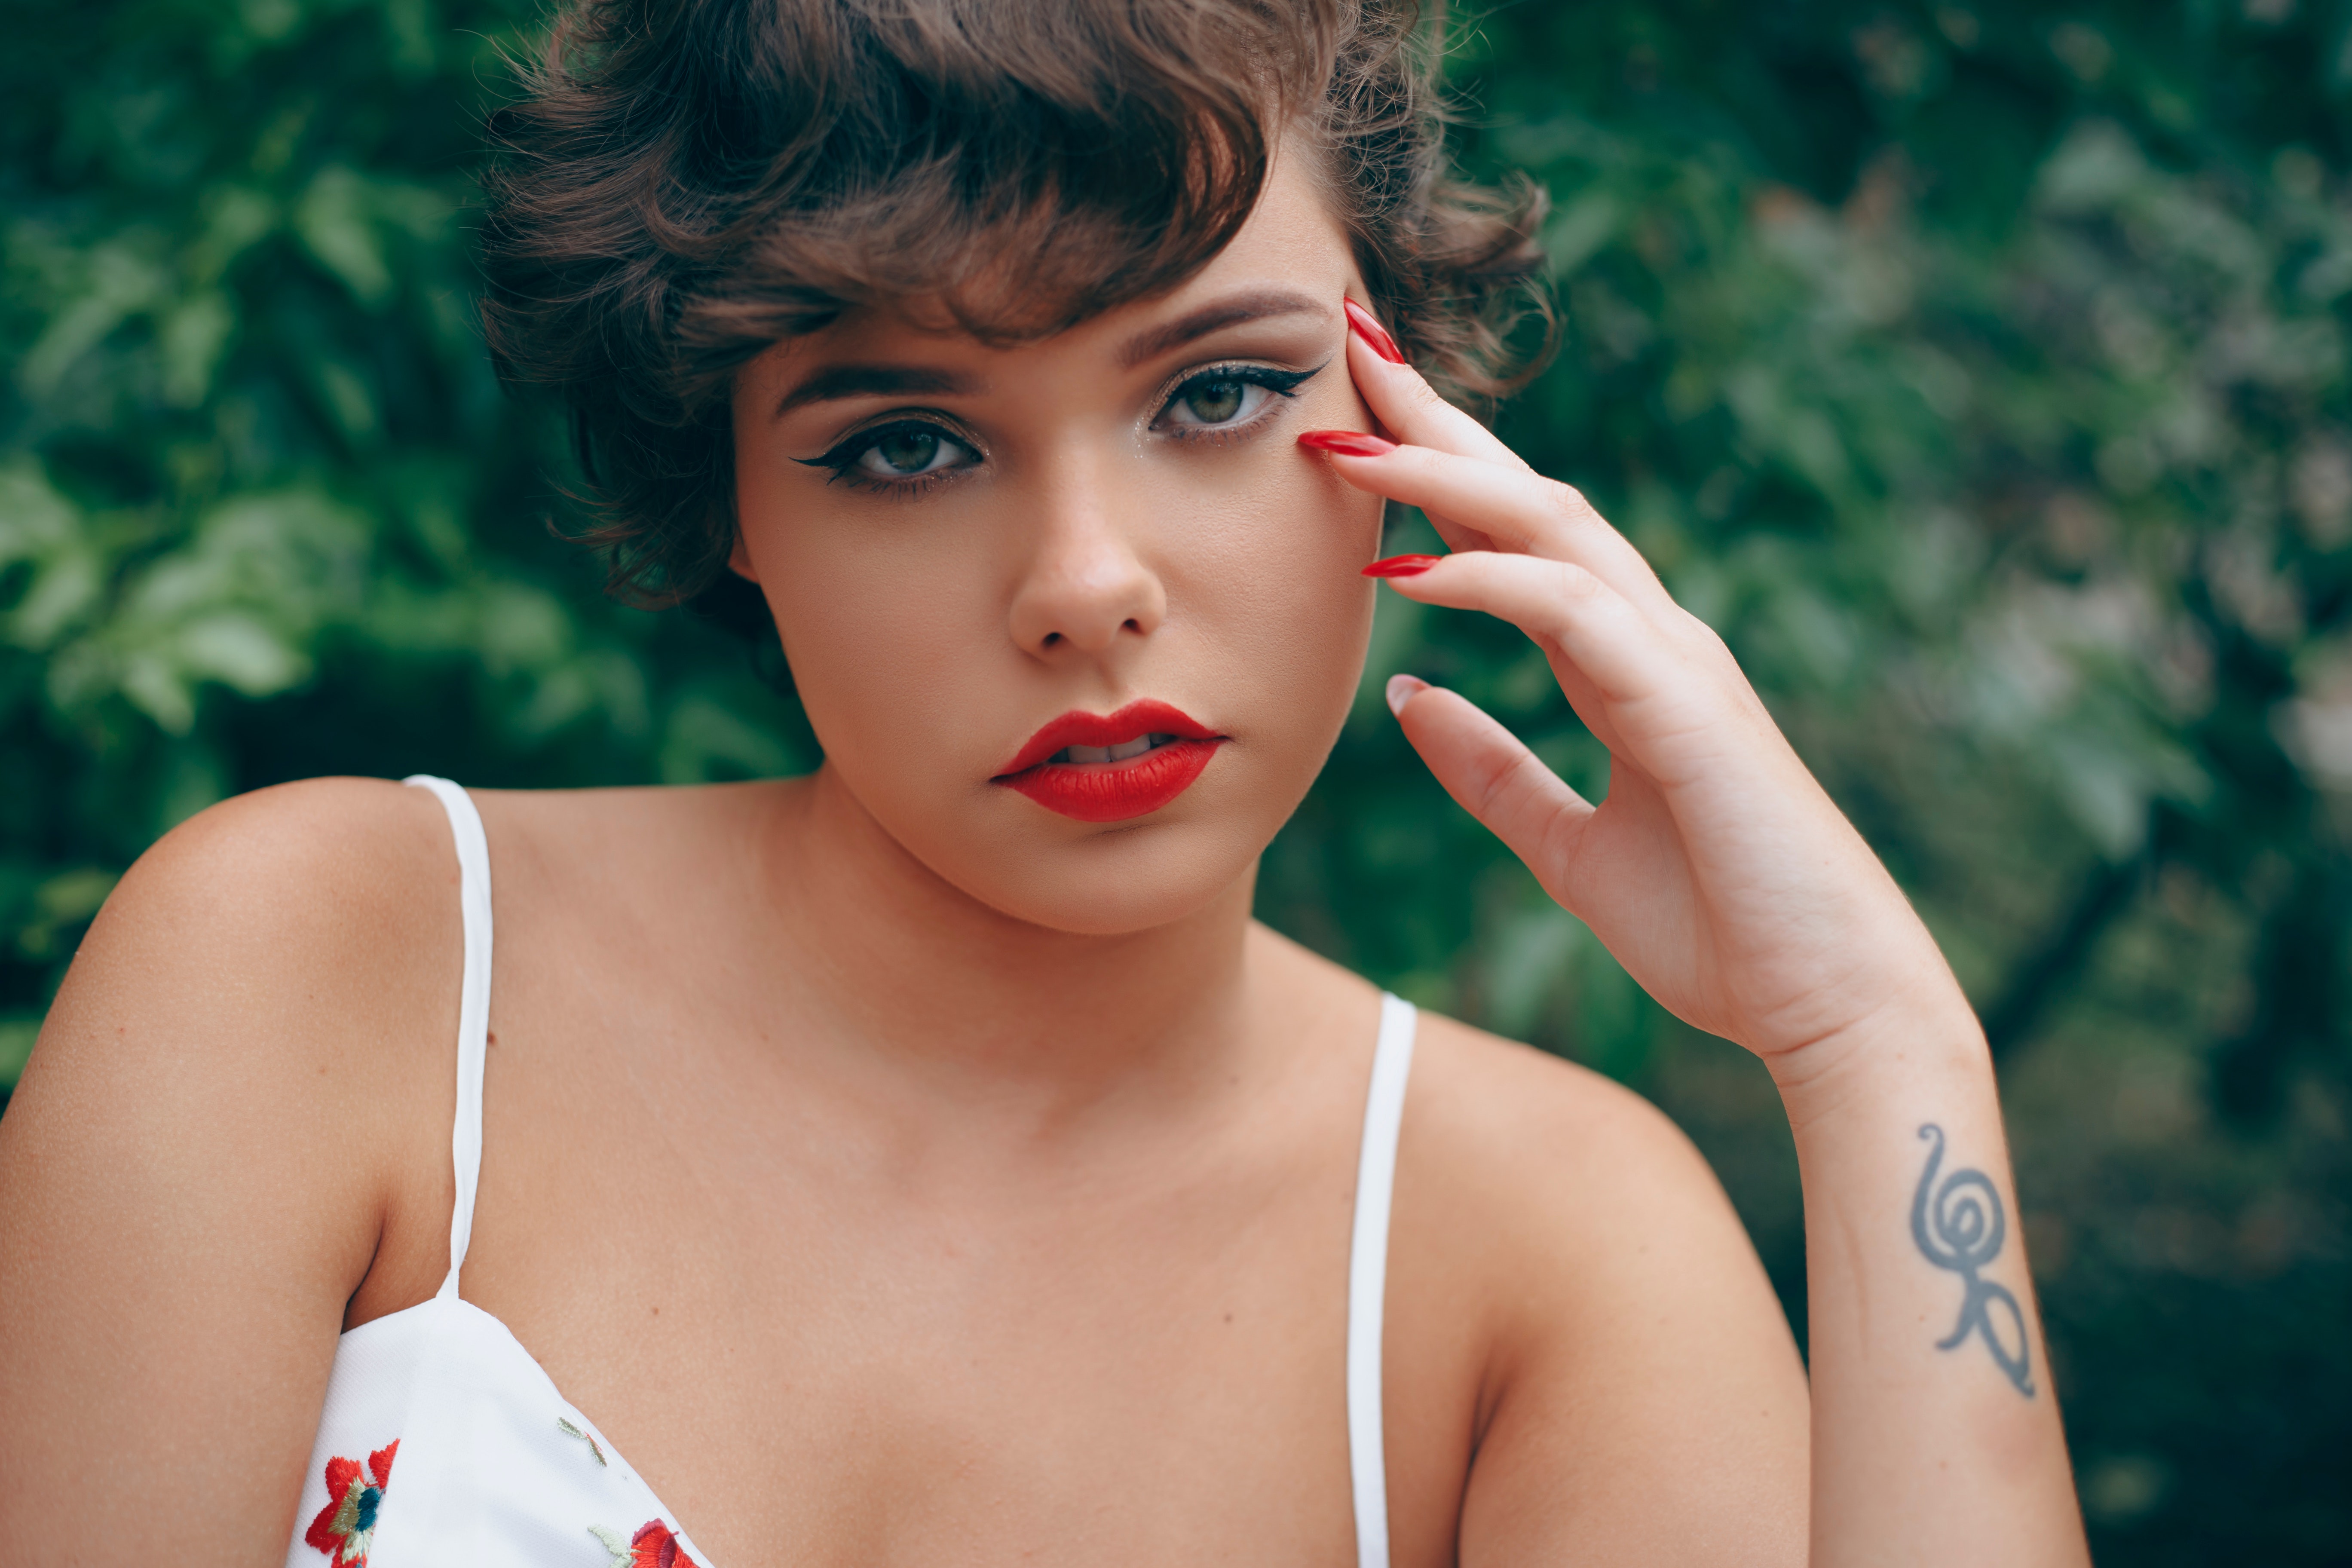
face, hair, lip, skin, beauty, red, head, model, eye, shoulder, nose, hairstyle, close up, fashion, photo shoot, photography, brown hair, summer, joint, black hair, eyelash, hand, mouth, sunlight, dress, lipstick, long hair, portrait photography